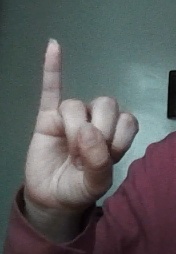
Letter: meem